Cervical cancer

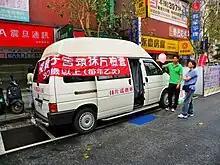
Cervical screening test vehicle in Taiwan

Often, before the biopsy, the doctor asks for medical imaging to rule out other causes of a woman's symptoms. Imaging modalities such as ultrasound, CT scan, and MRI have been used to look for alternative disease, spread of the tumor, and effect on adjacent structures. Typically, they appear as heterogeneous masses on the cervix.